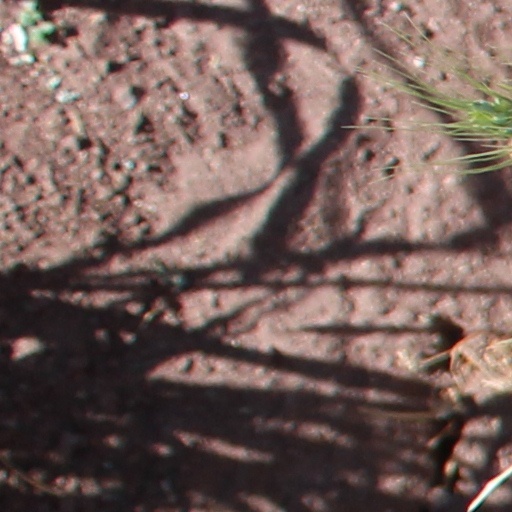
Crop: wheat